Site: brandenburg
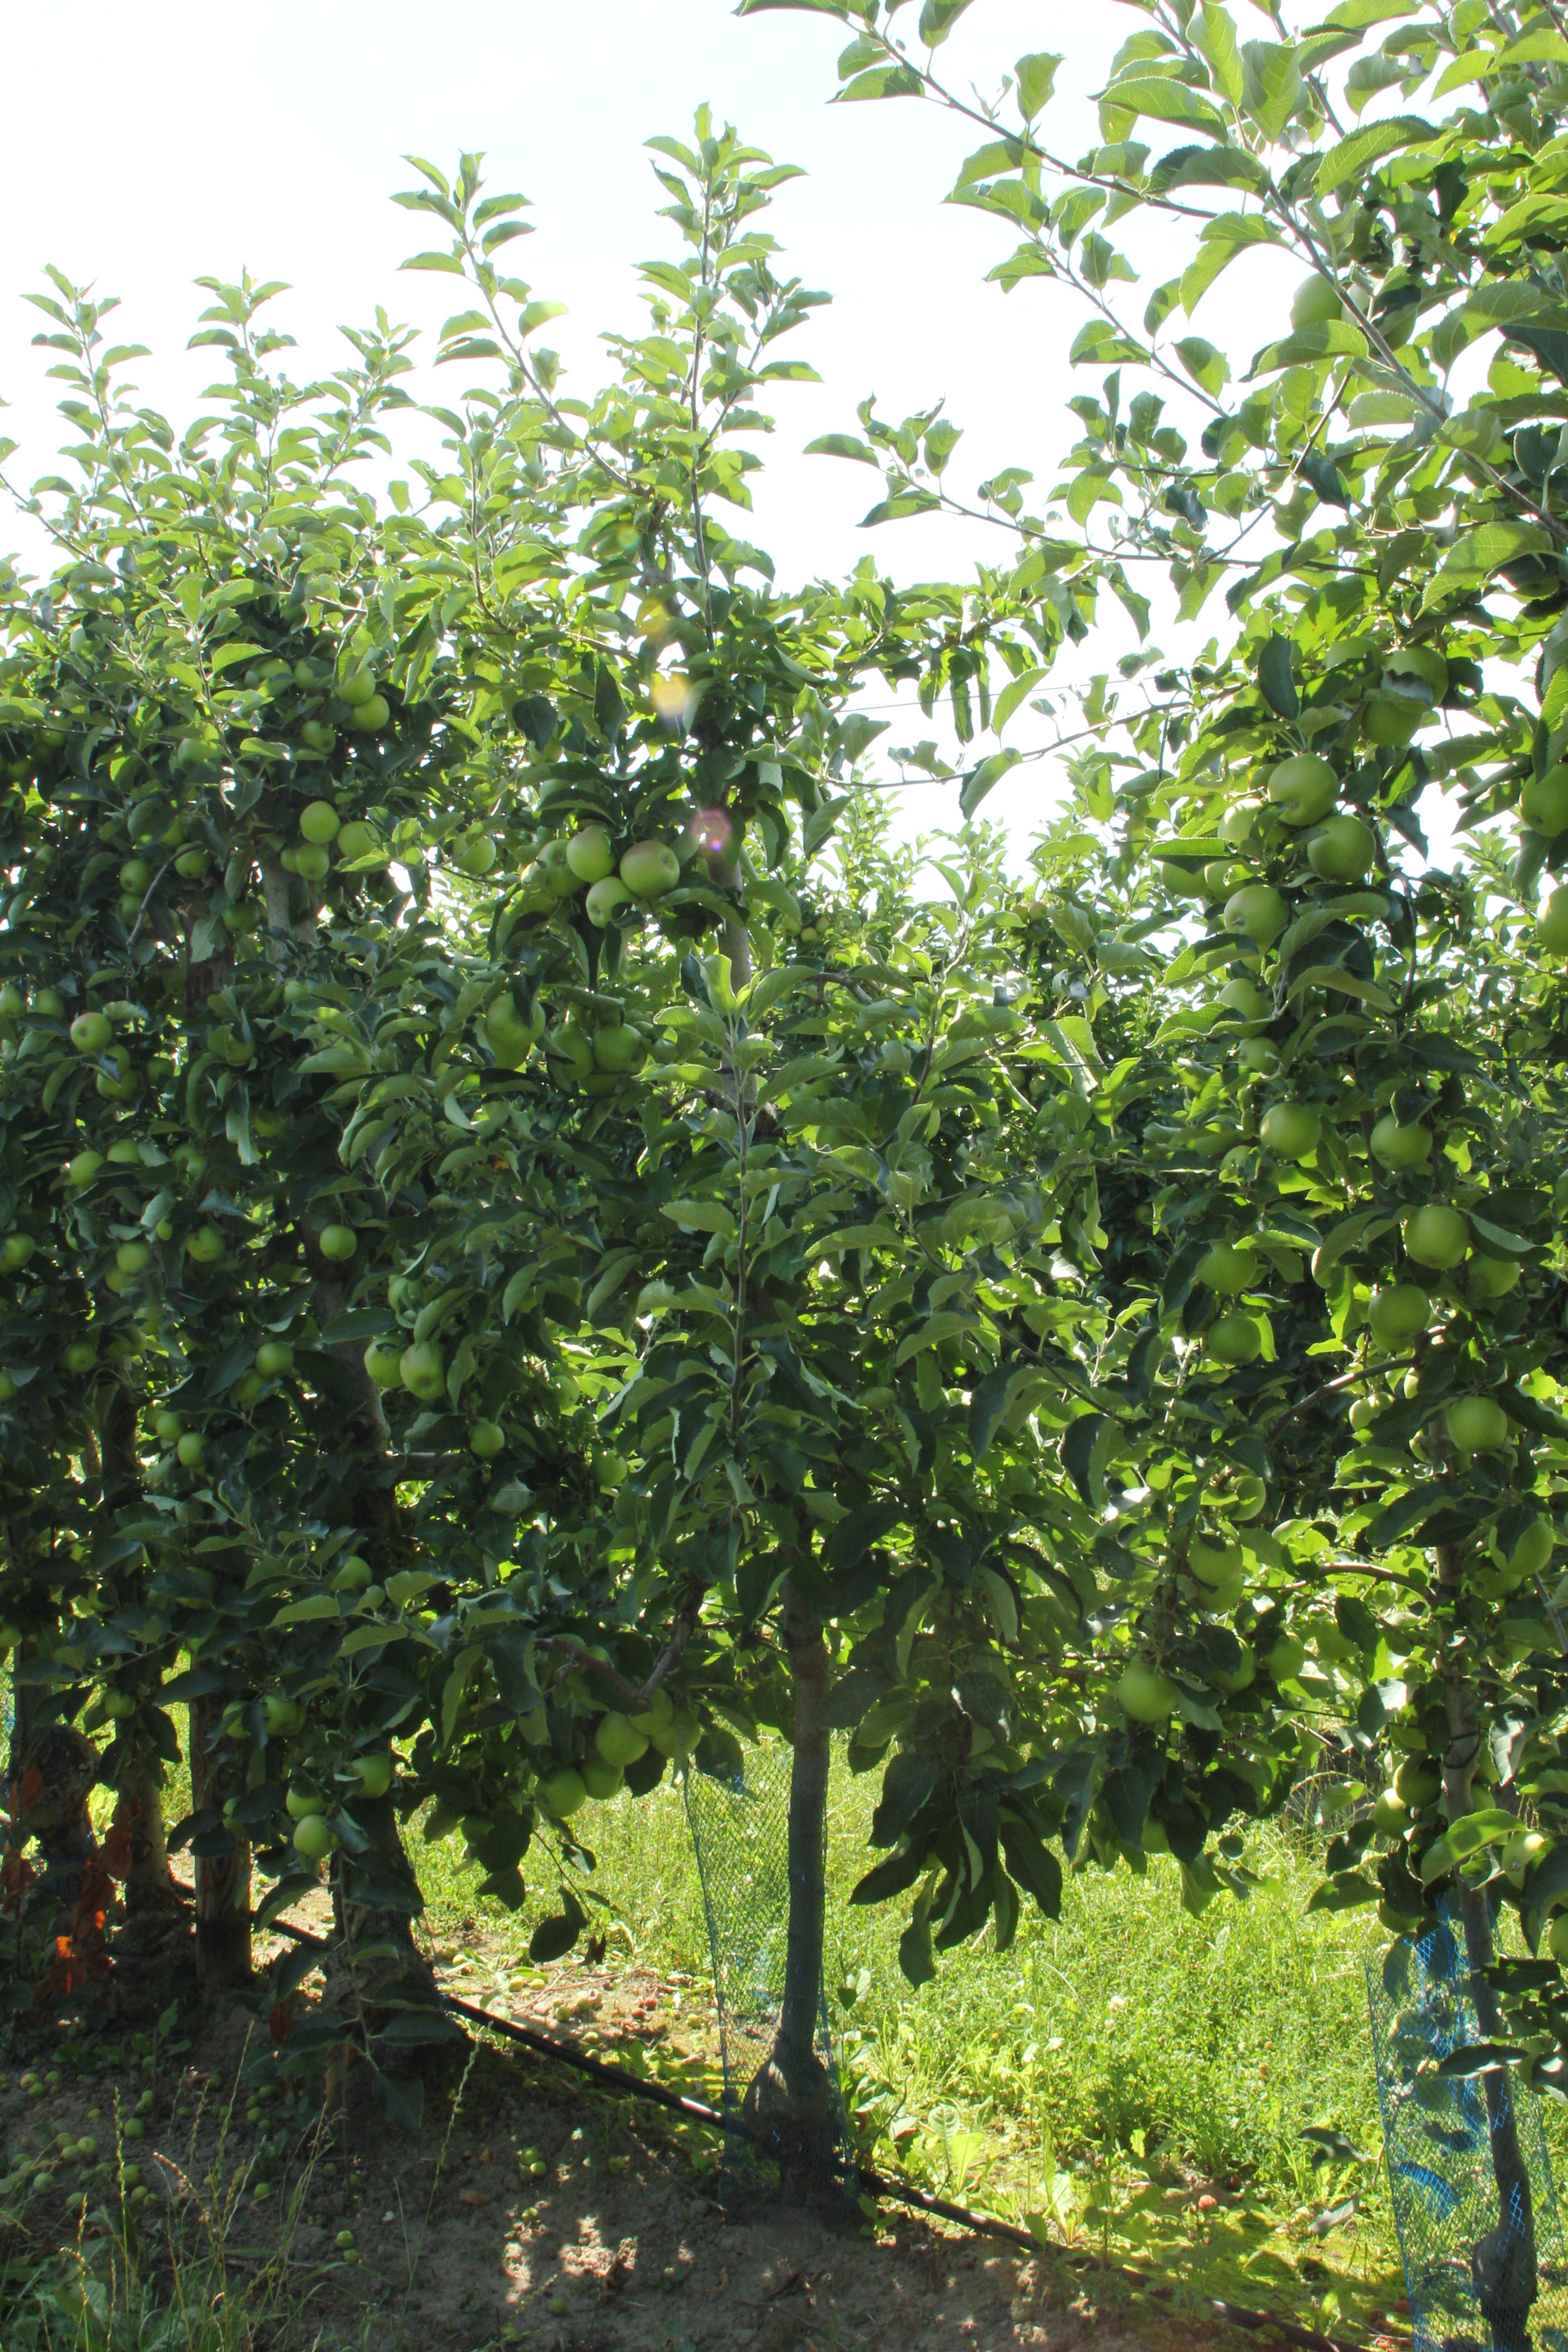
Growth stage (BBCH 77): Development of fruit